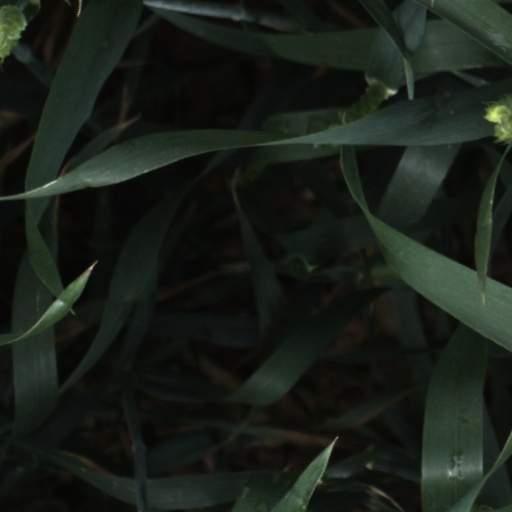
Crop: wheat